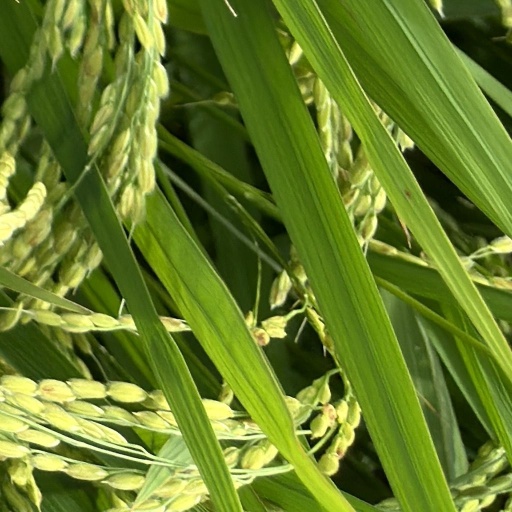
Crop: rice